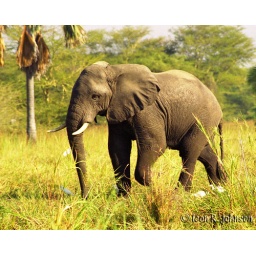
An elephant walking by the side of the Shire River in Liwonde National Park near Mvuu Camp in Malawi.